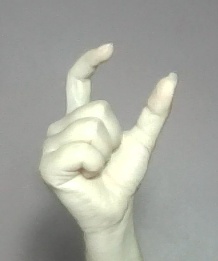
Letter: nun